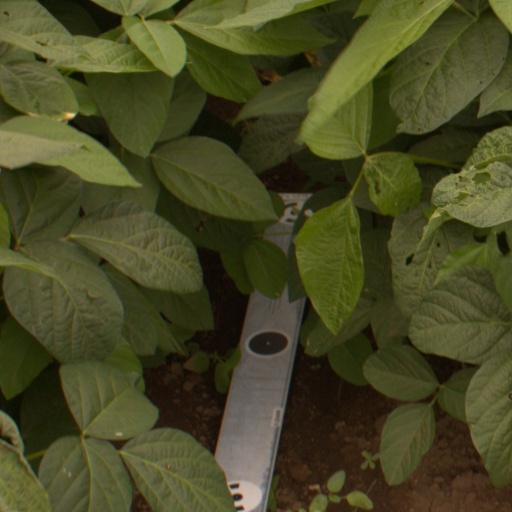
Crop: soybean